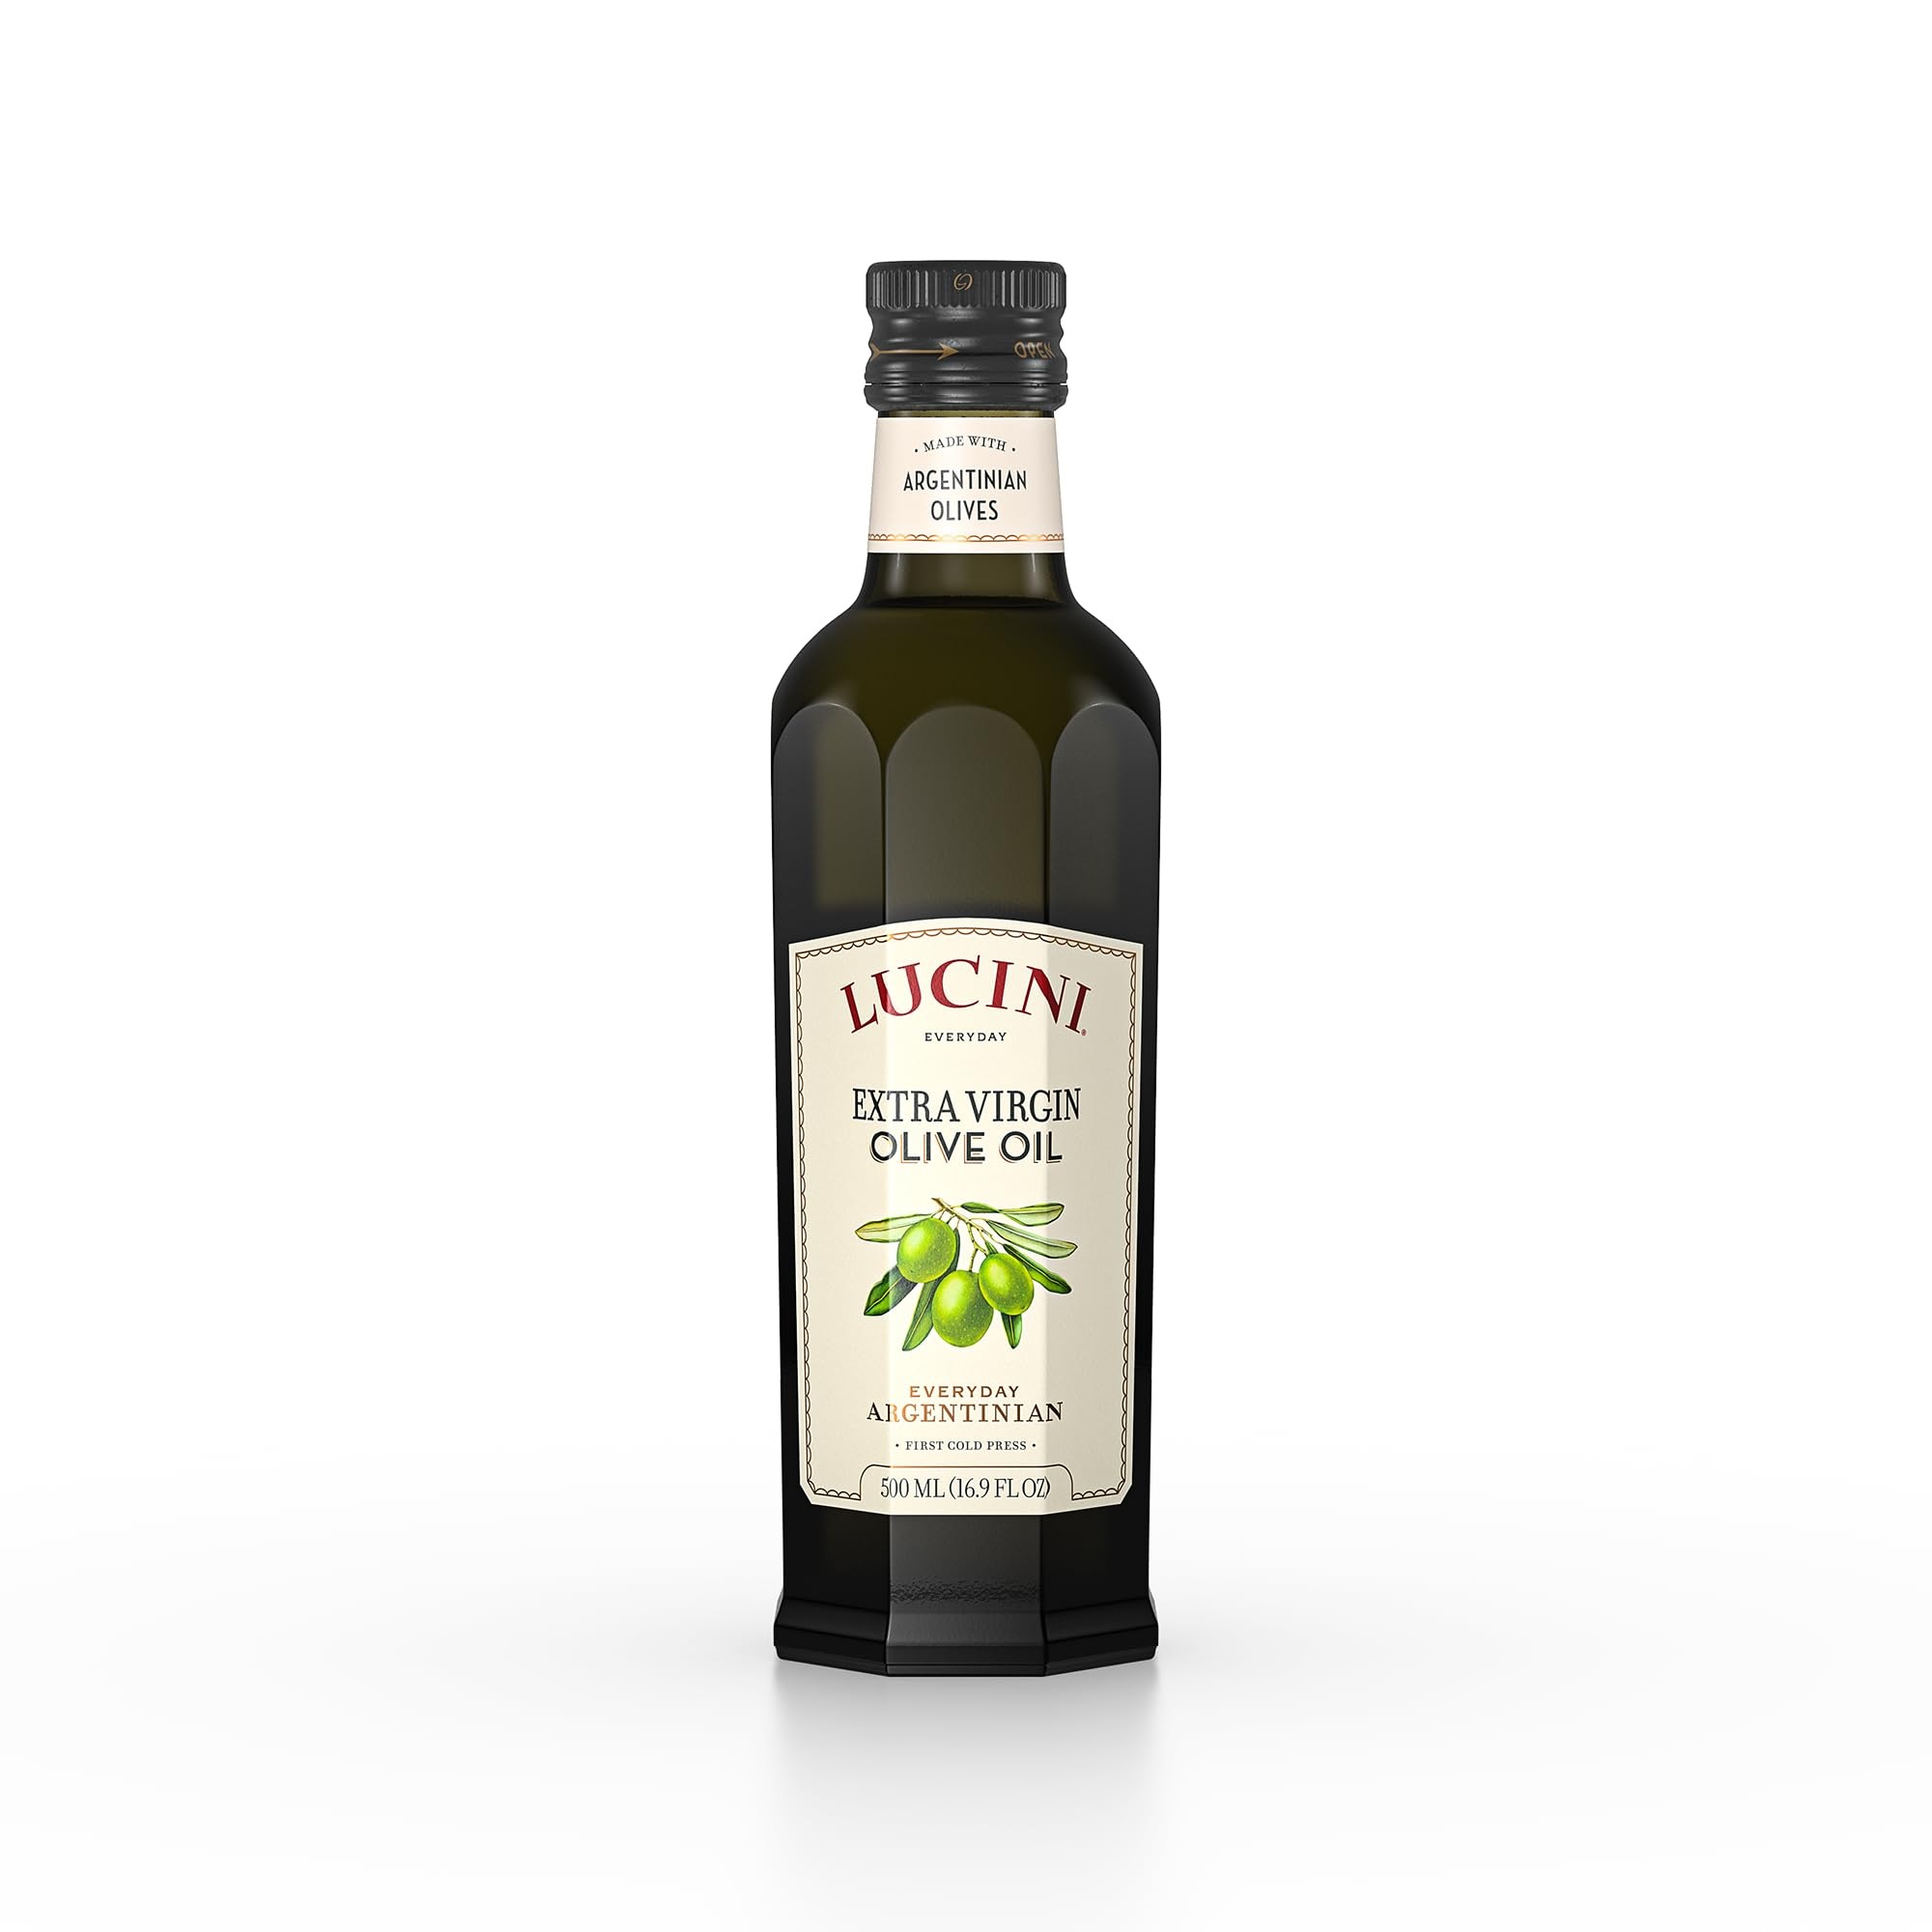
Item Name: Lucini, Extra Virgin Olive Oil Collection (Everyday, 500 mL (Pack of 1))
Bullet Point: 17 ounces
Value: 0.0
Unit: Count

Price: 19.65